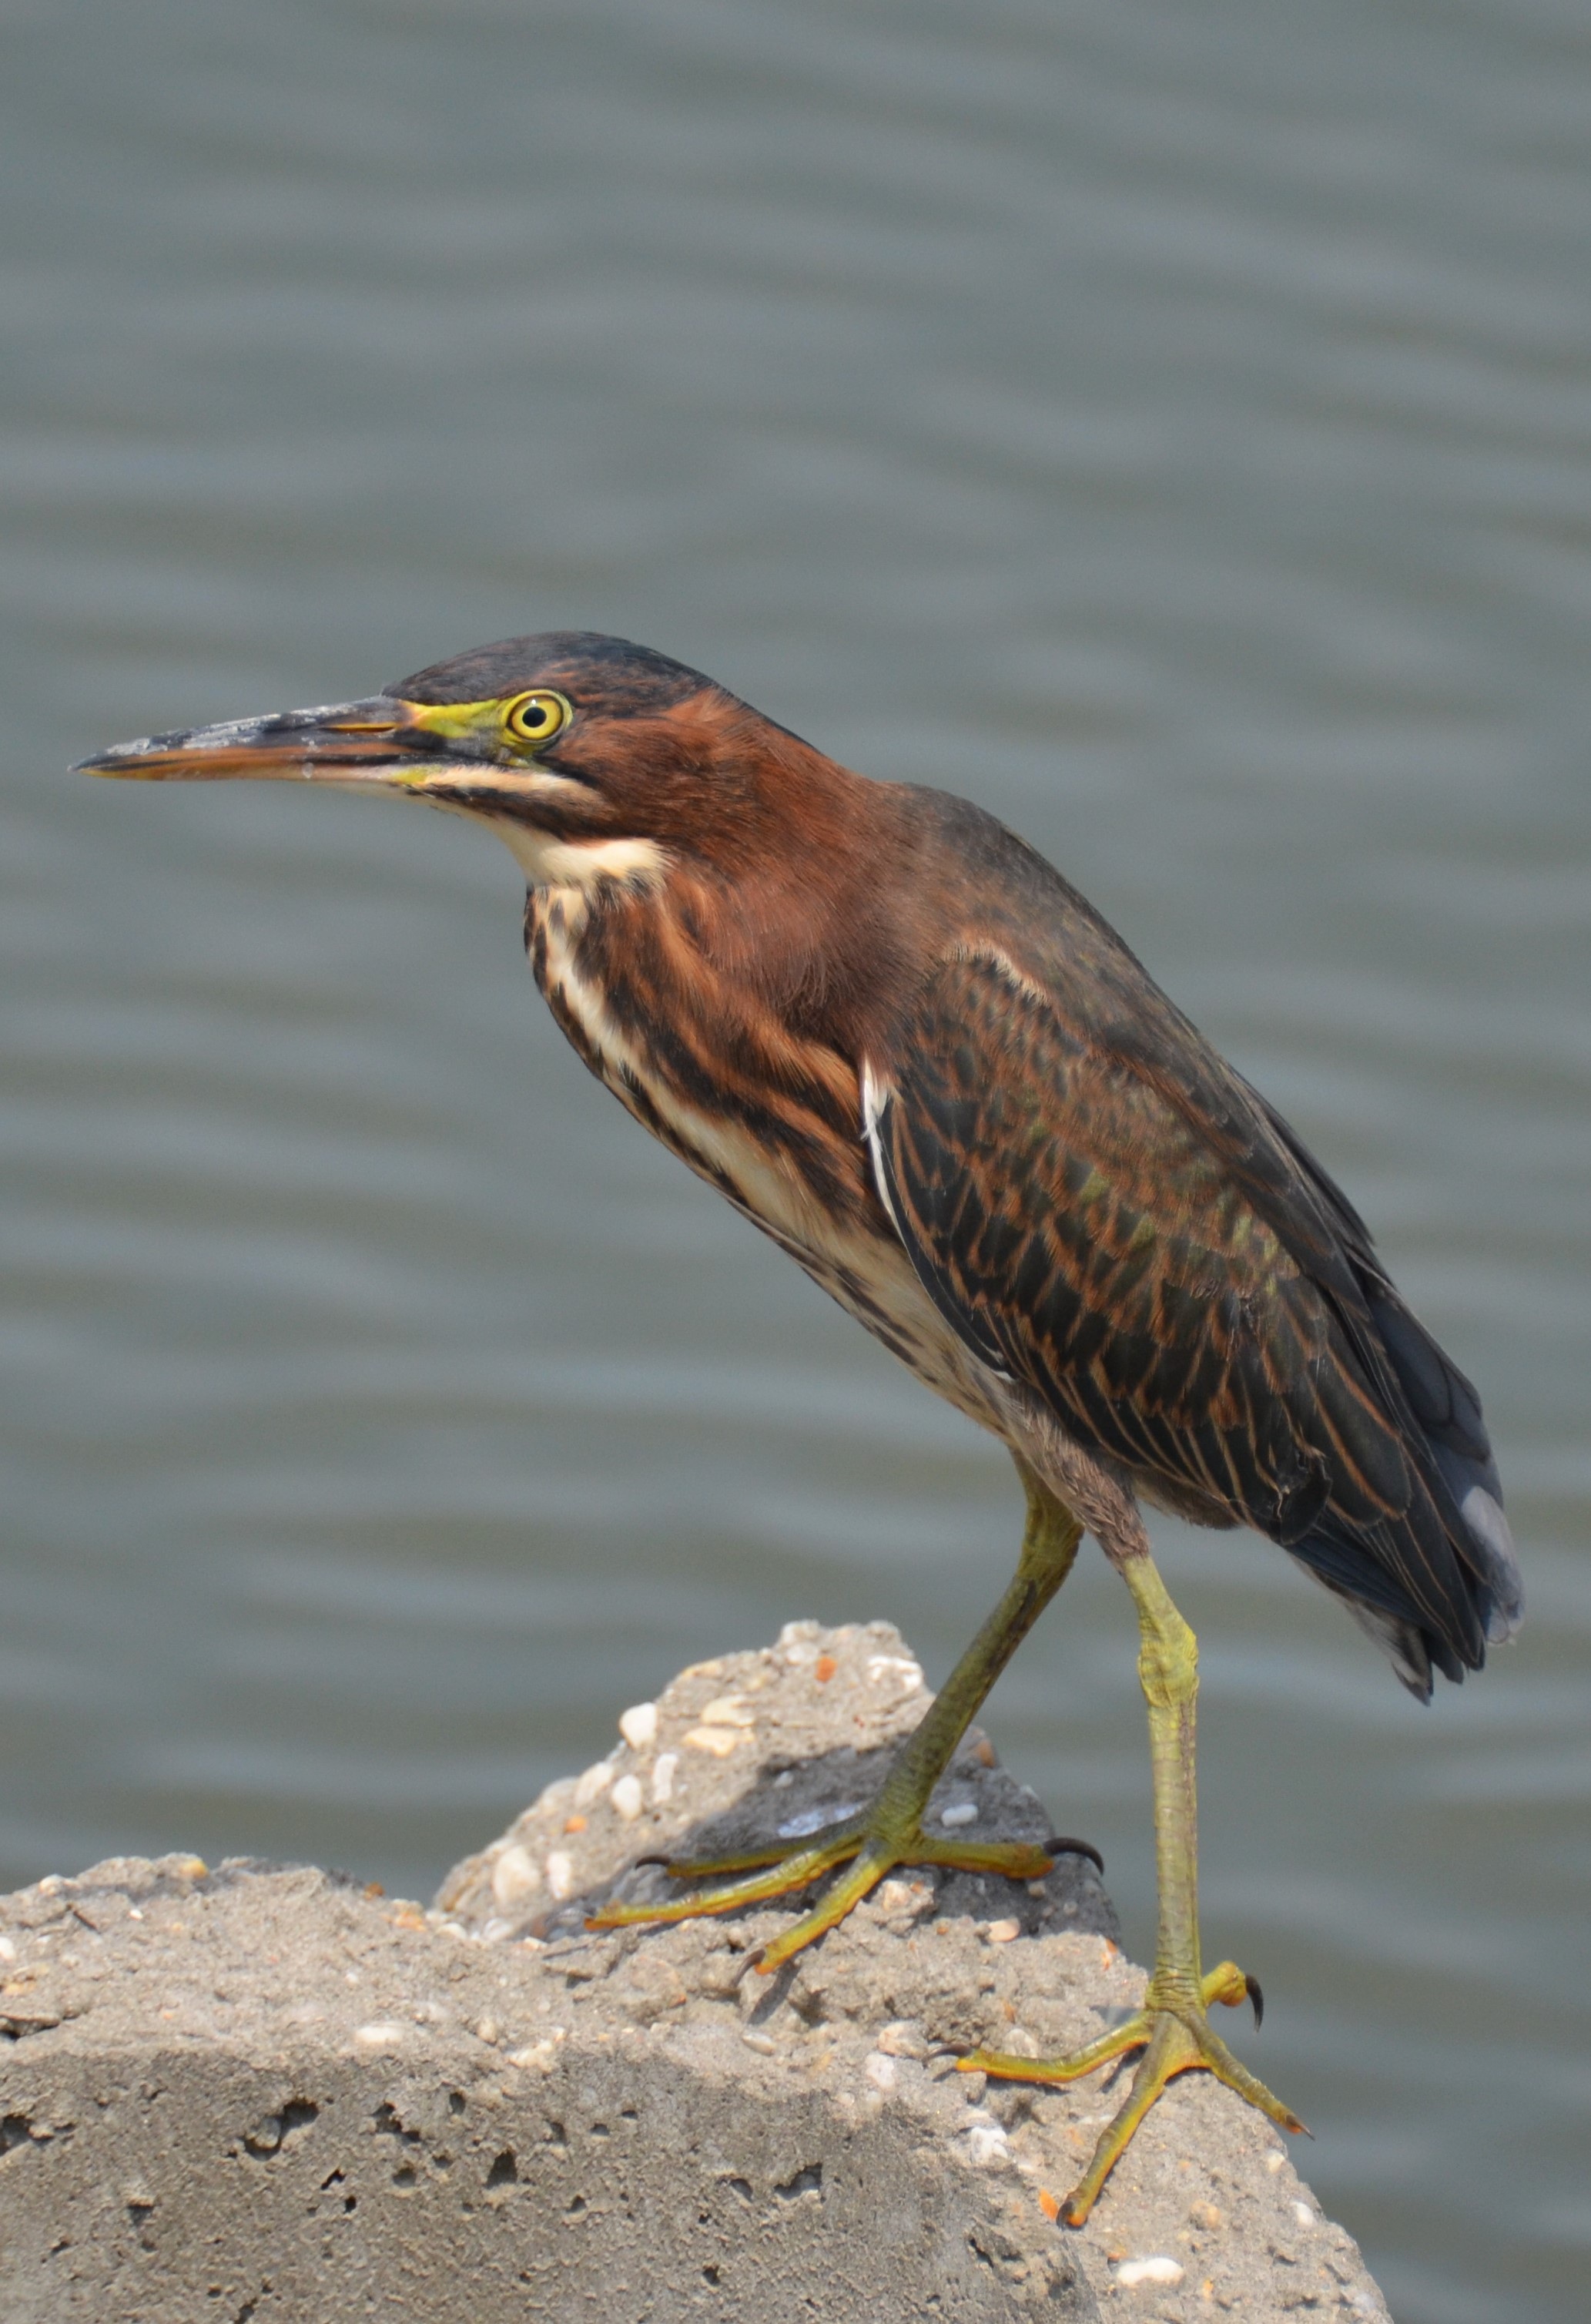
sea, nature, ocean, bird, wing, animal, wildlife, beak, fauna, sea bird, ornithology, feathers, vertebrate, heron, pelecaniformes, shorebird, redshank, bird flight, green heron